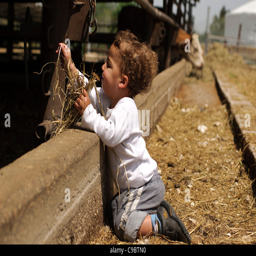
baby boy feeds a cow on a dairy farm